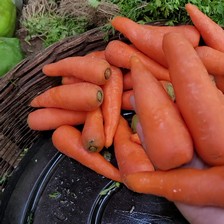
Label: Carrot